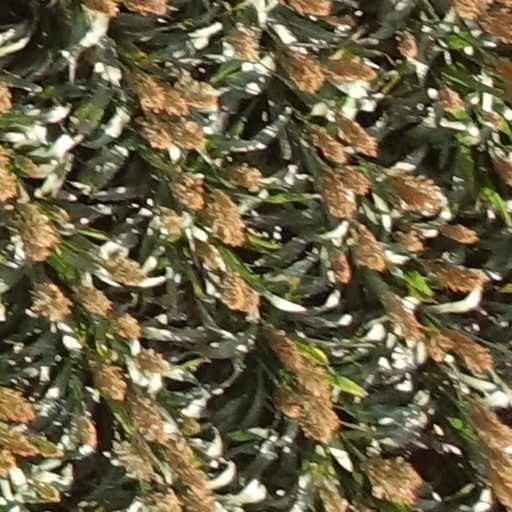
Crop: sorghum